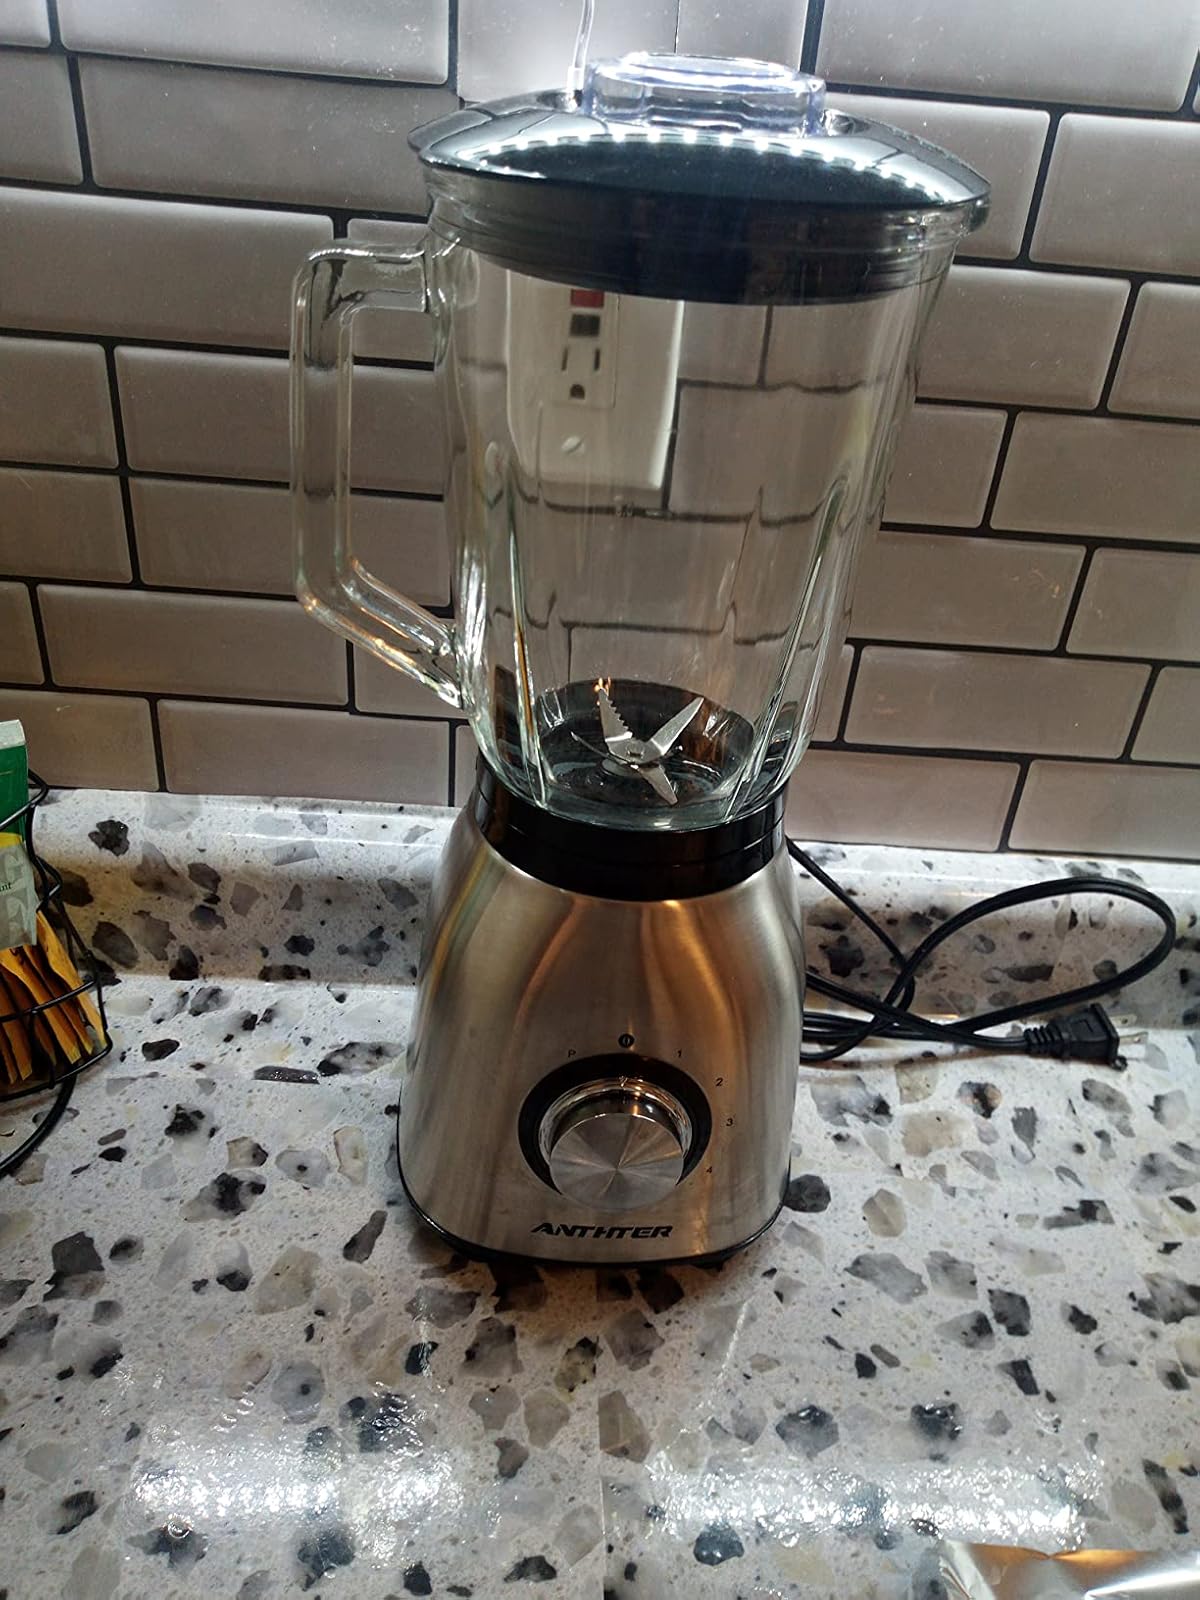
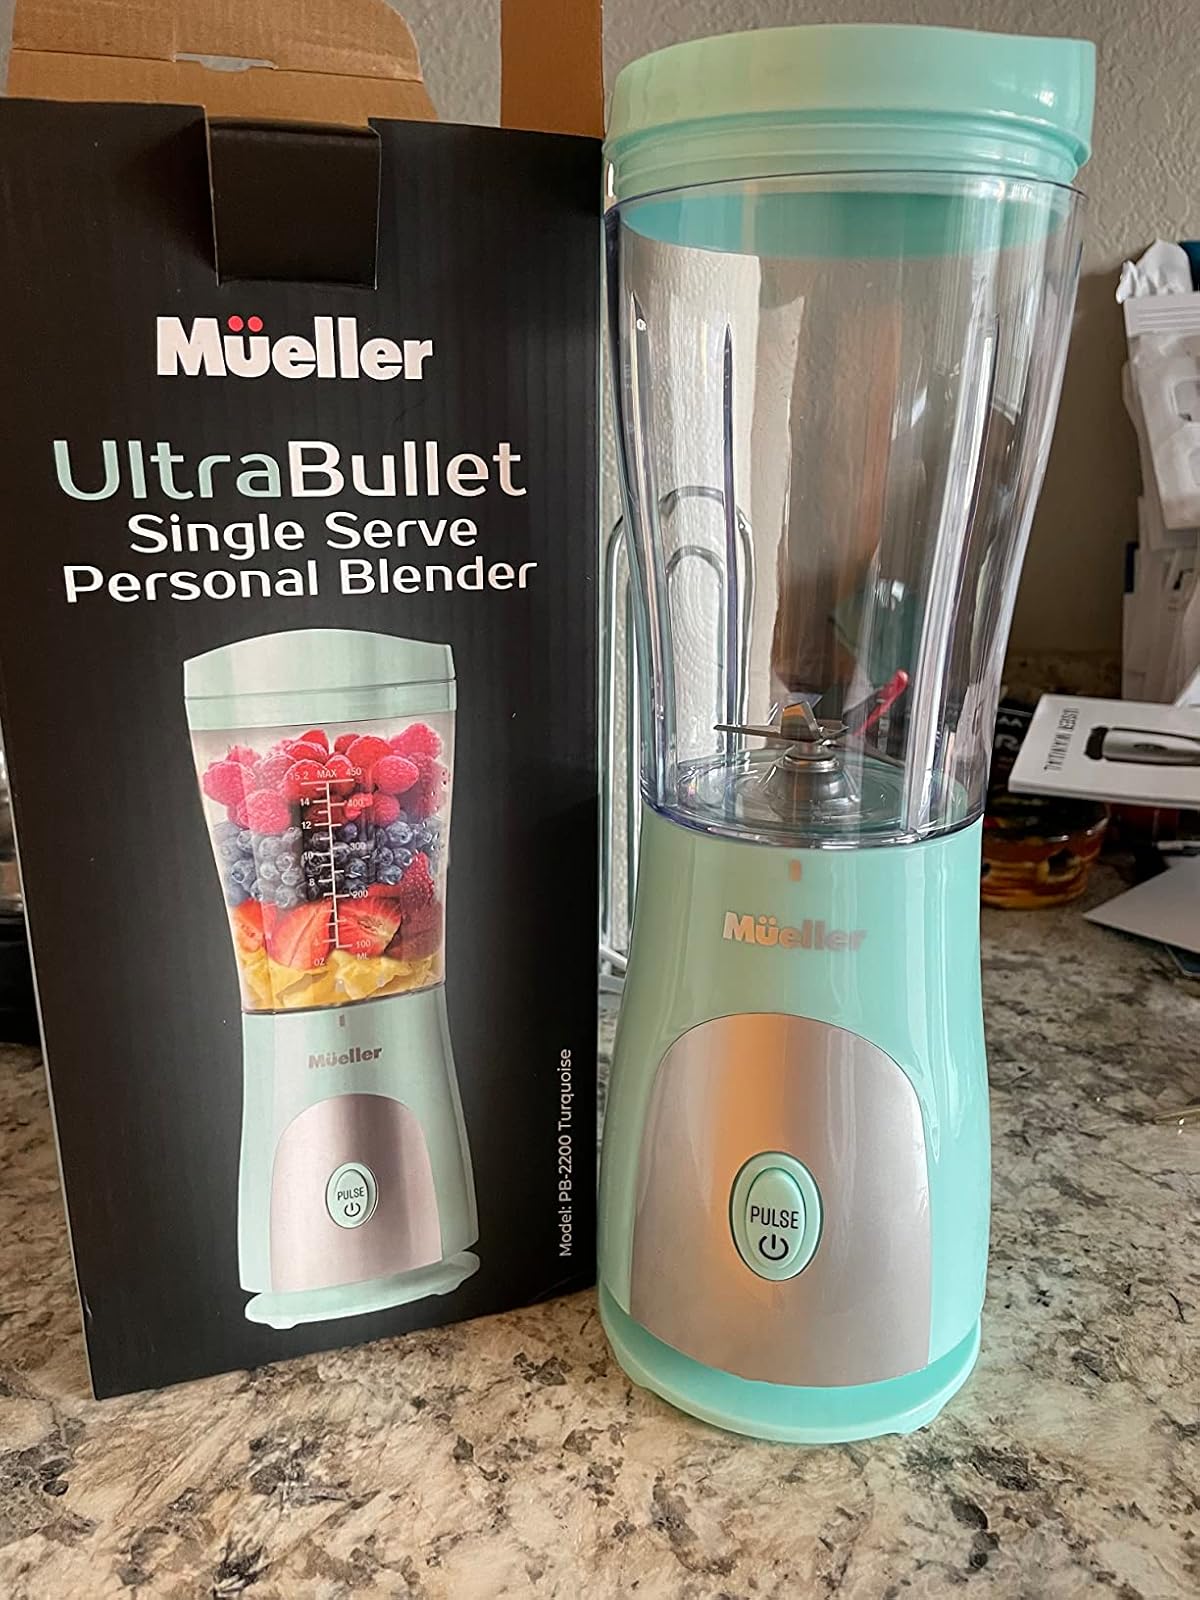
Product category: items_blender
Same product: no